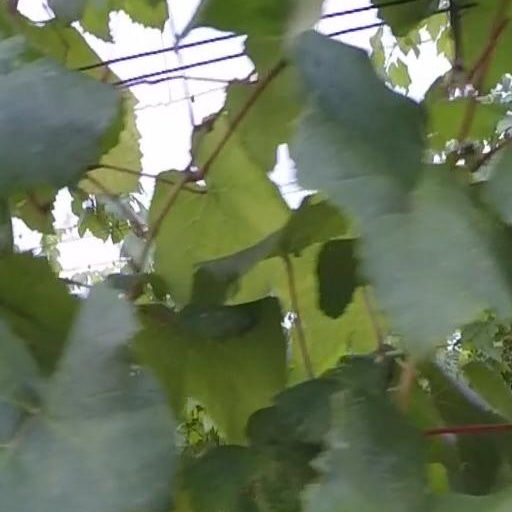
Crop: grape